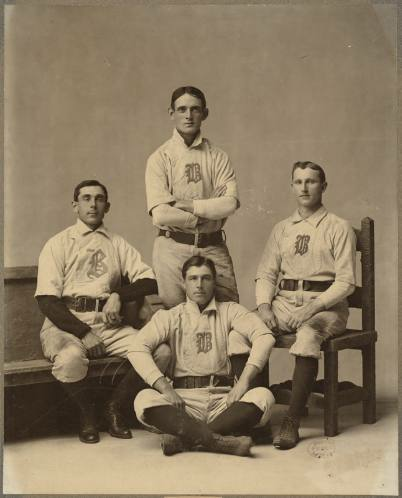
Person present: Yes